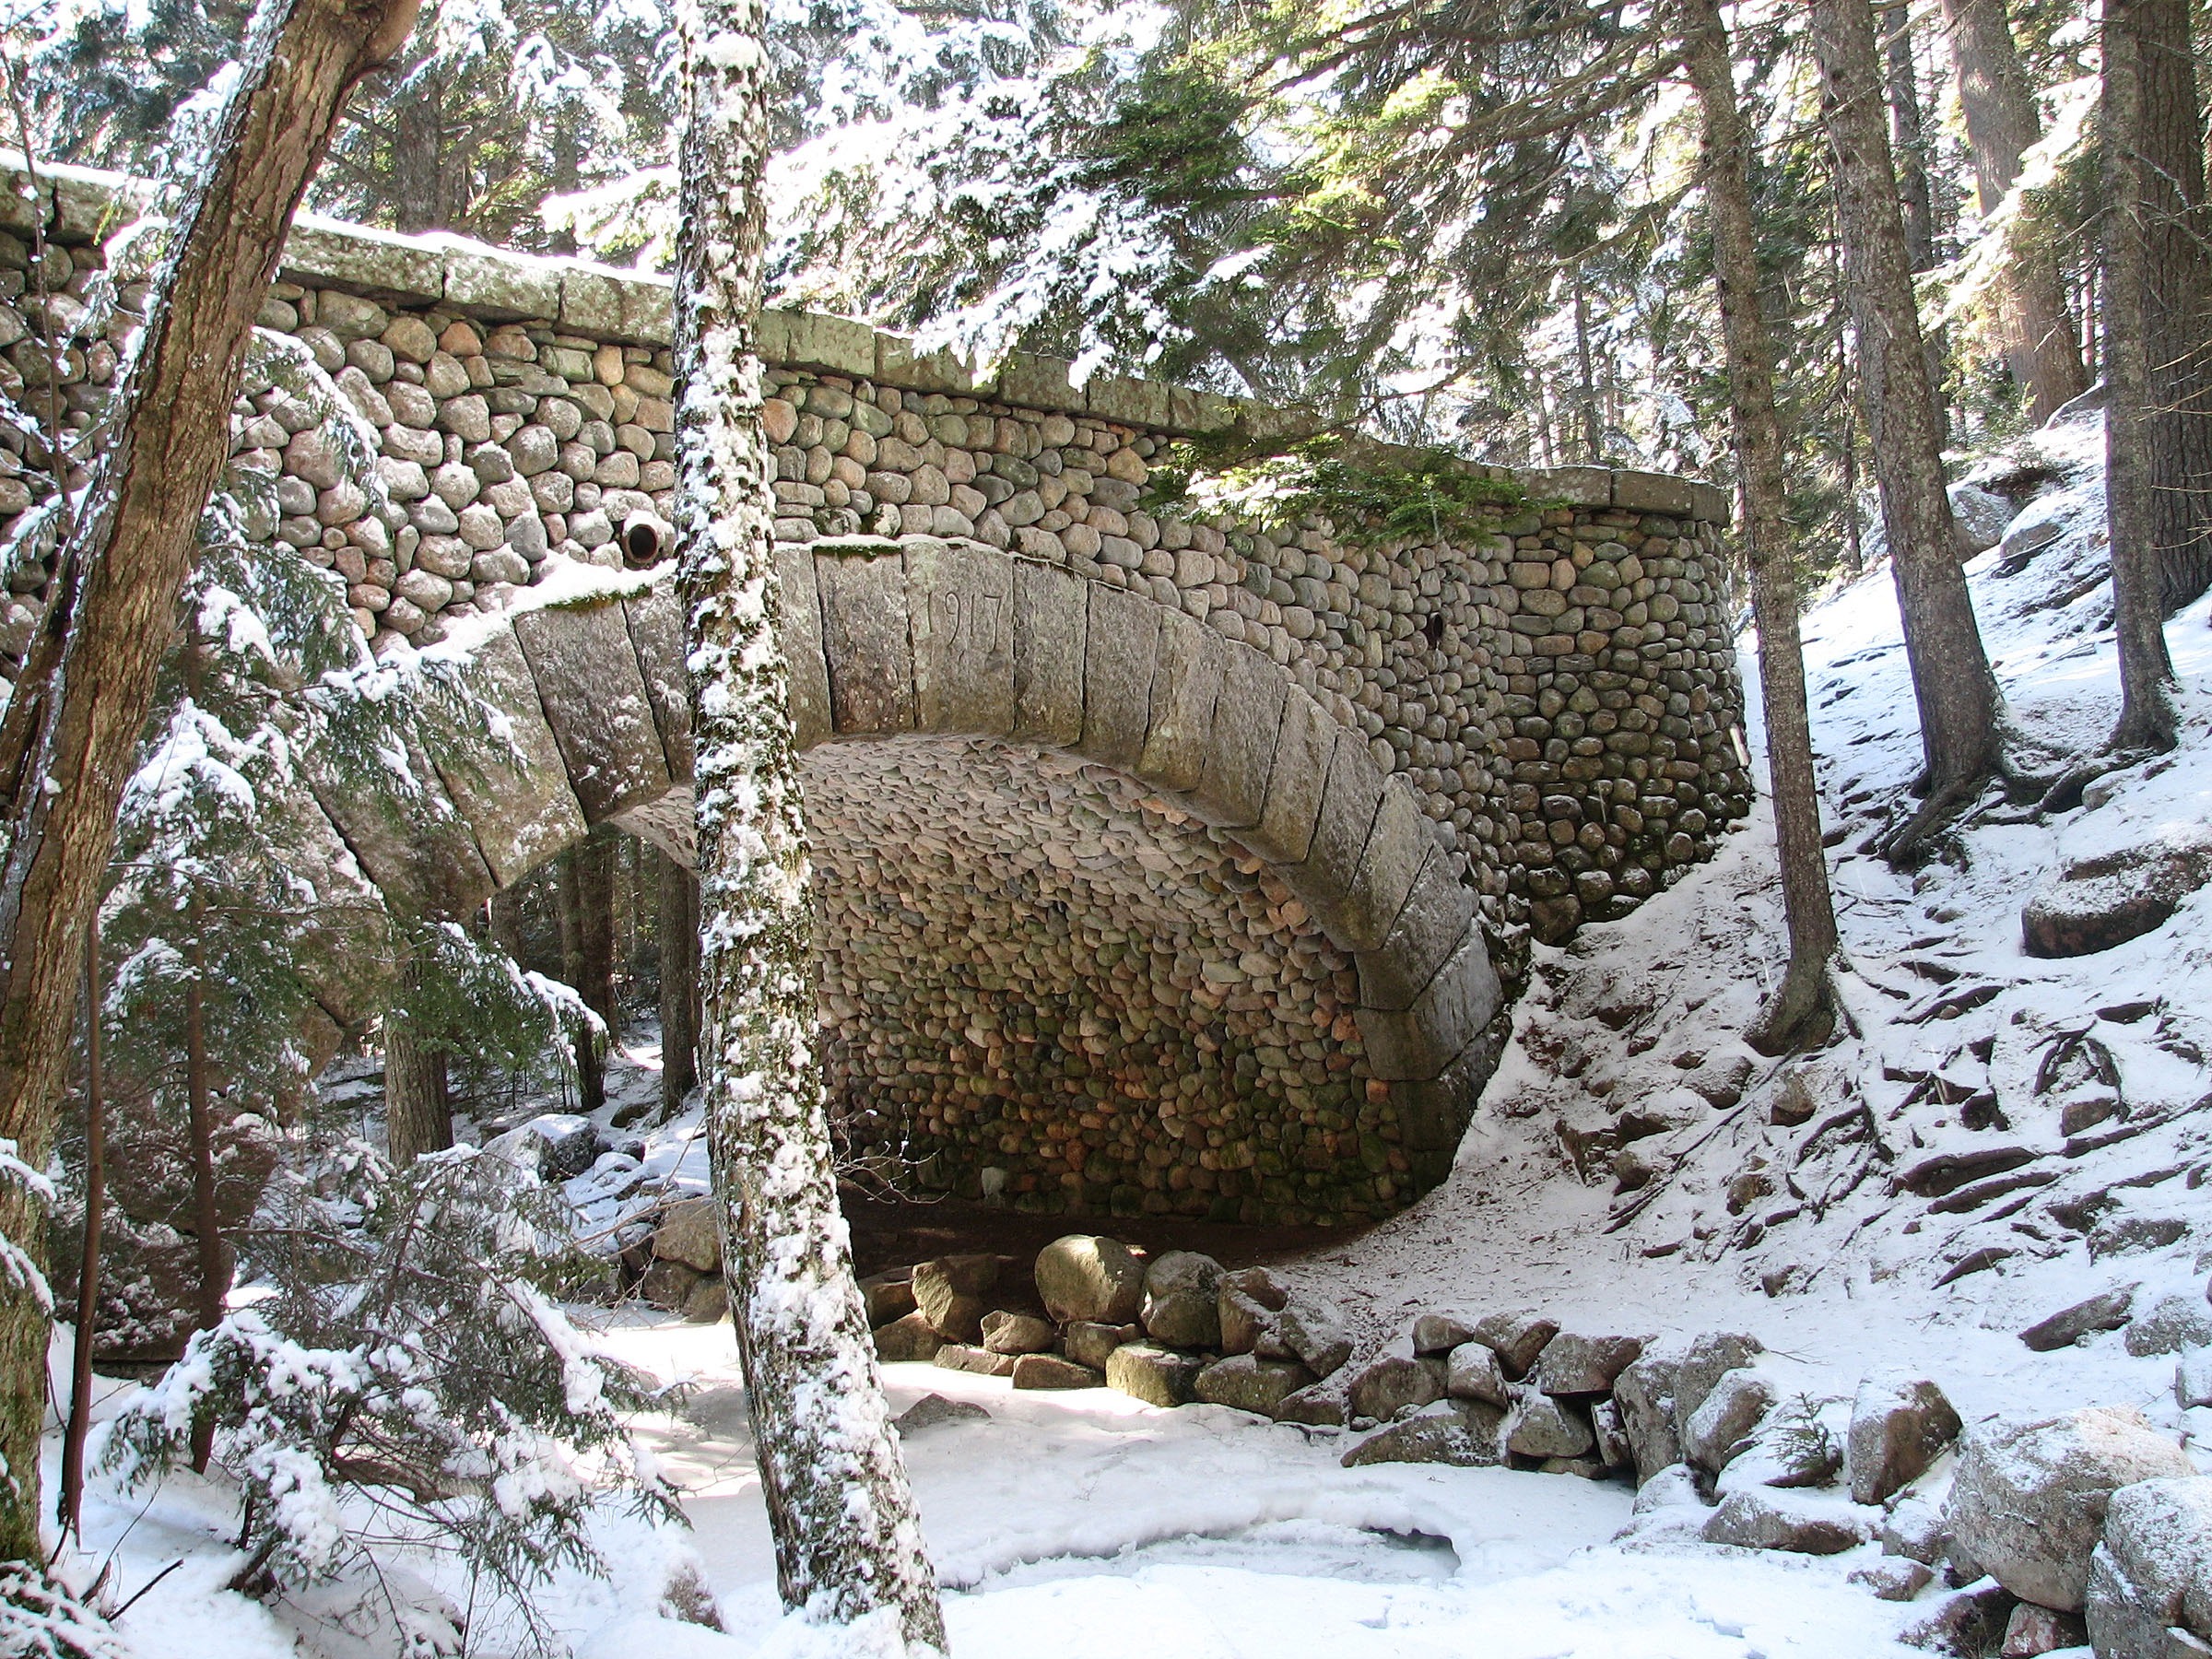
tree, forest, creek, snow, winter, trail, bridge, countryside, stone, country, stream, ice, weather, season, trees, woods, woodland, maine, acadia national park